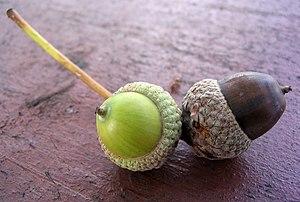
Chêne est le nom vernaculaire de nombreuses espèces d'arbres et d'arbustes appartenant au genre Quercus, et à certains genres apparentés de la famille des fagacées, notamment Cyclobalanopsis et Lithocarpus.
Le gland est le fruit du chêne.